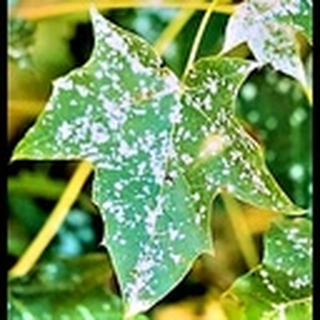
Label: cotton_powdery_mildew